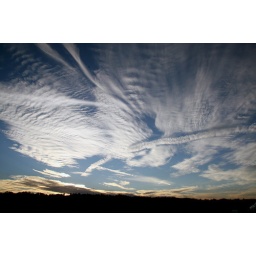
Magnificent cloud display at the airport at sundown as I walked across the tarmac to board the prop plane in Asheville, NC